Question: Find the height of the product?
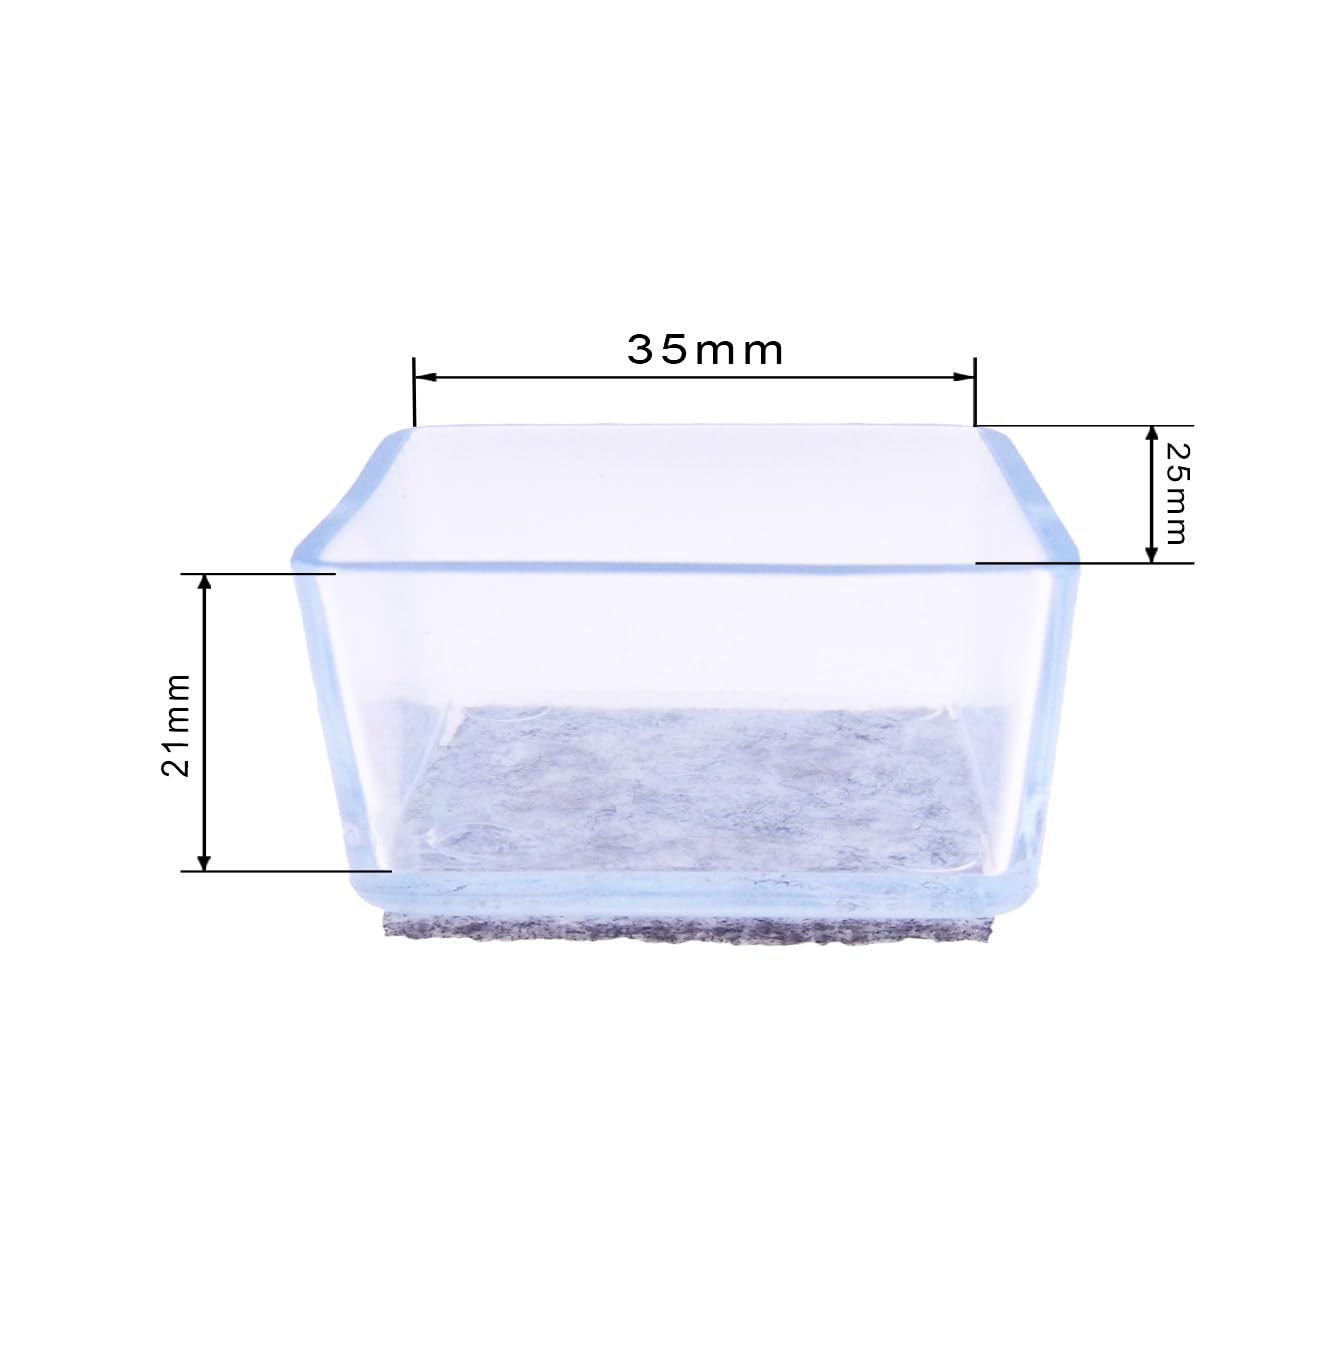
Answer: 21.0 millimetre